Salvation Triptych

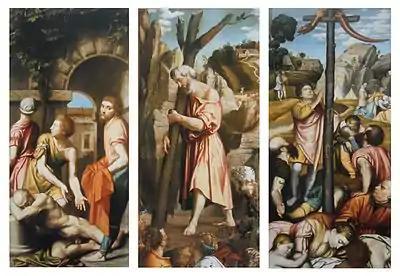
"Salvation Triptych" (1520s) by Moretto da Brescia

The Salvation Triptych ( or "Trittico della Salvazione") is a triptych in oils on canvas by Moretto da Brescia, dating to 1521–1524 or 1527–28. All three of its panels are now in private collections, two in Brescia and one in Biella.